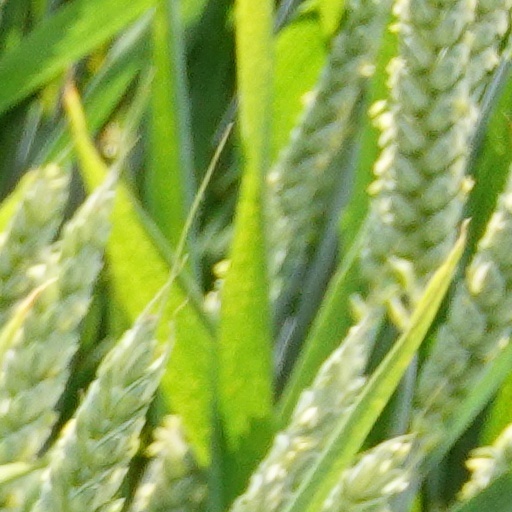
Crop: wheat